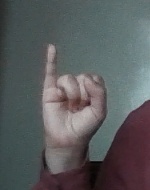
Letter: meem